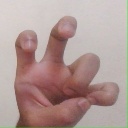
अक्षर: छ